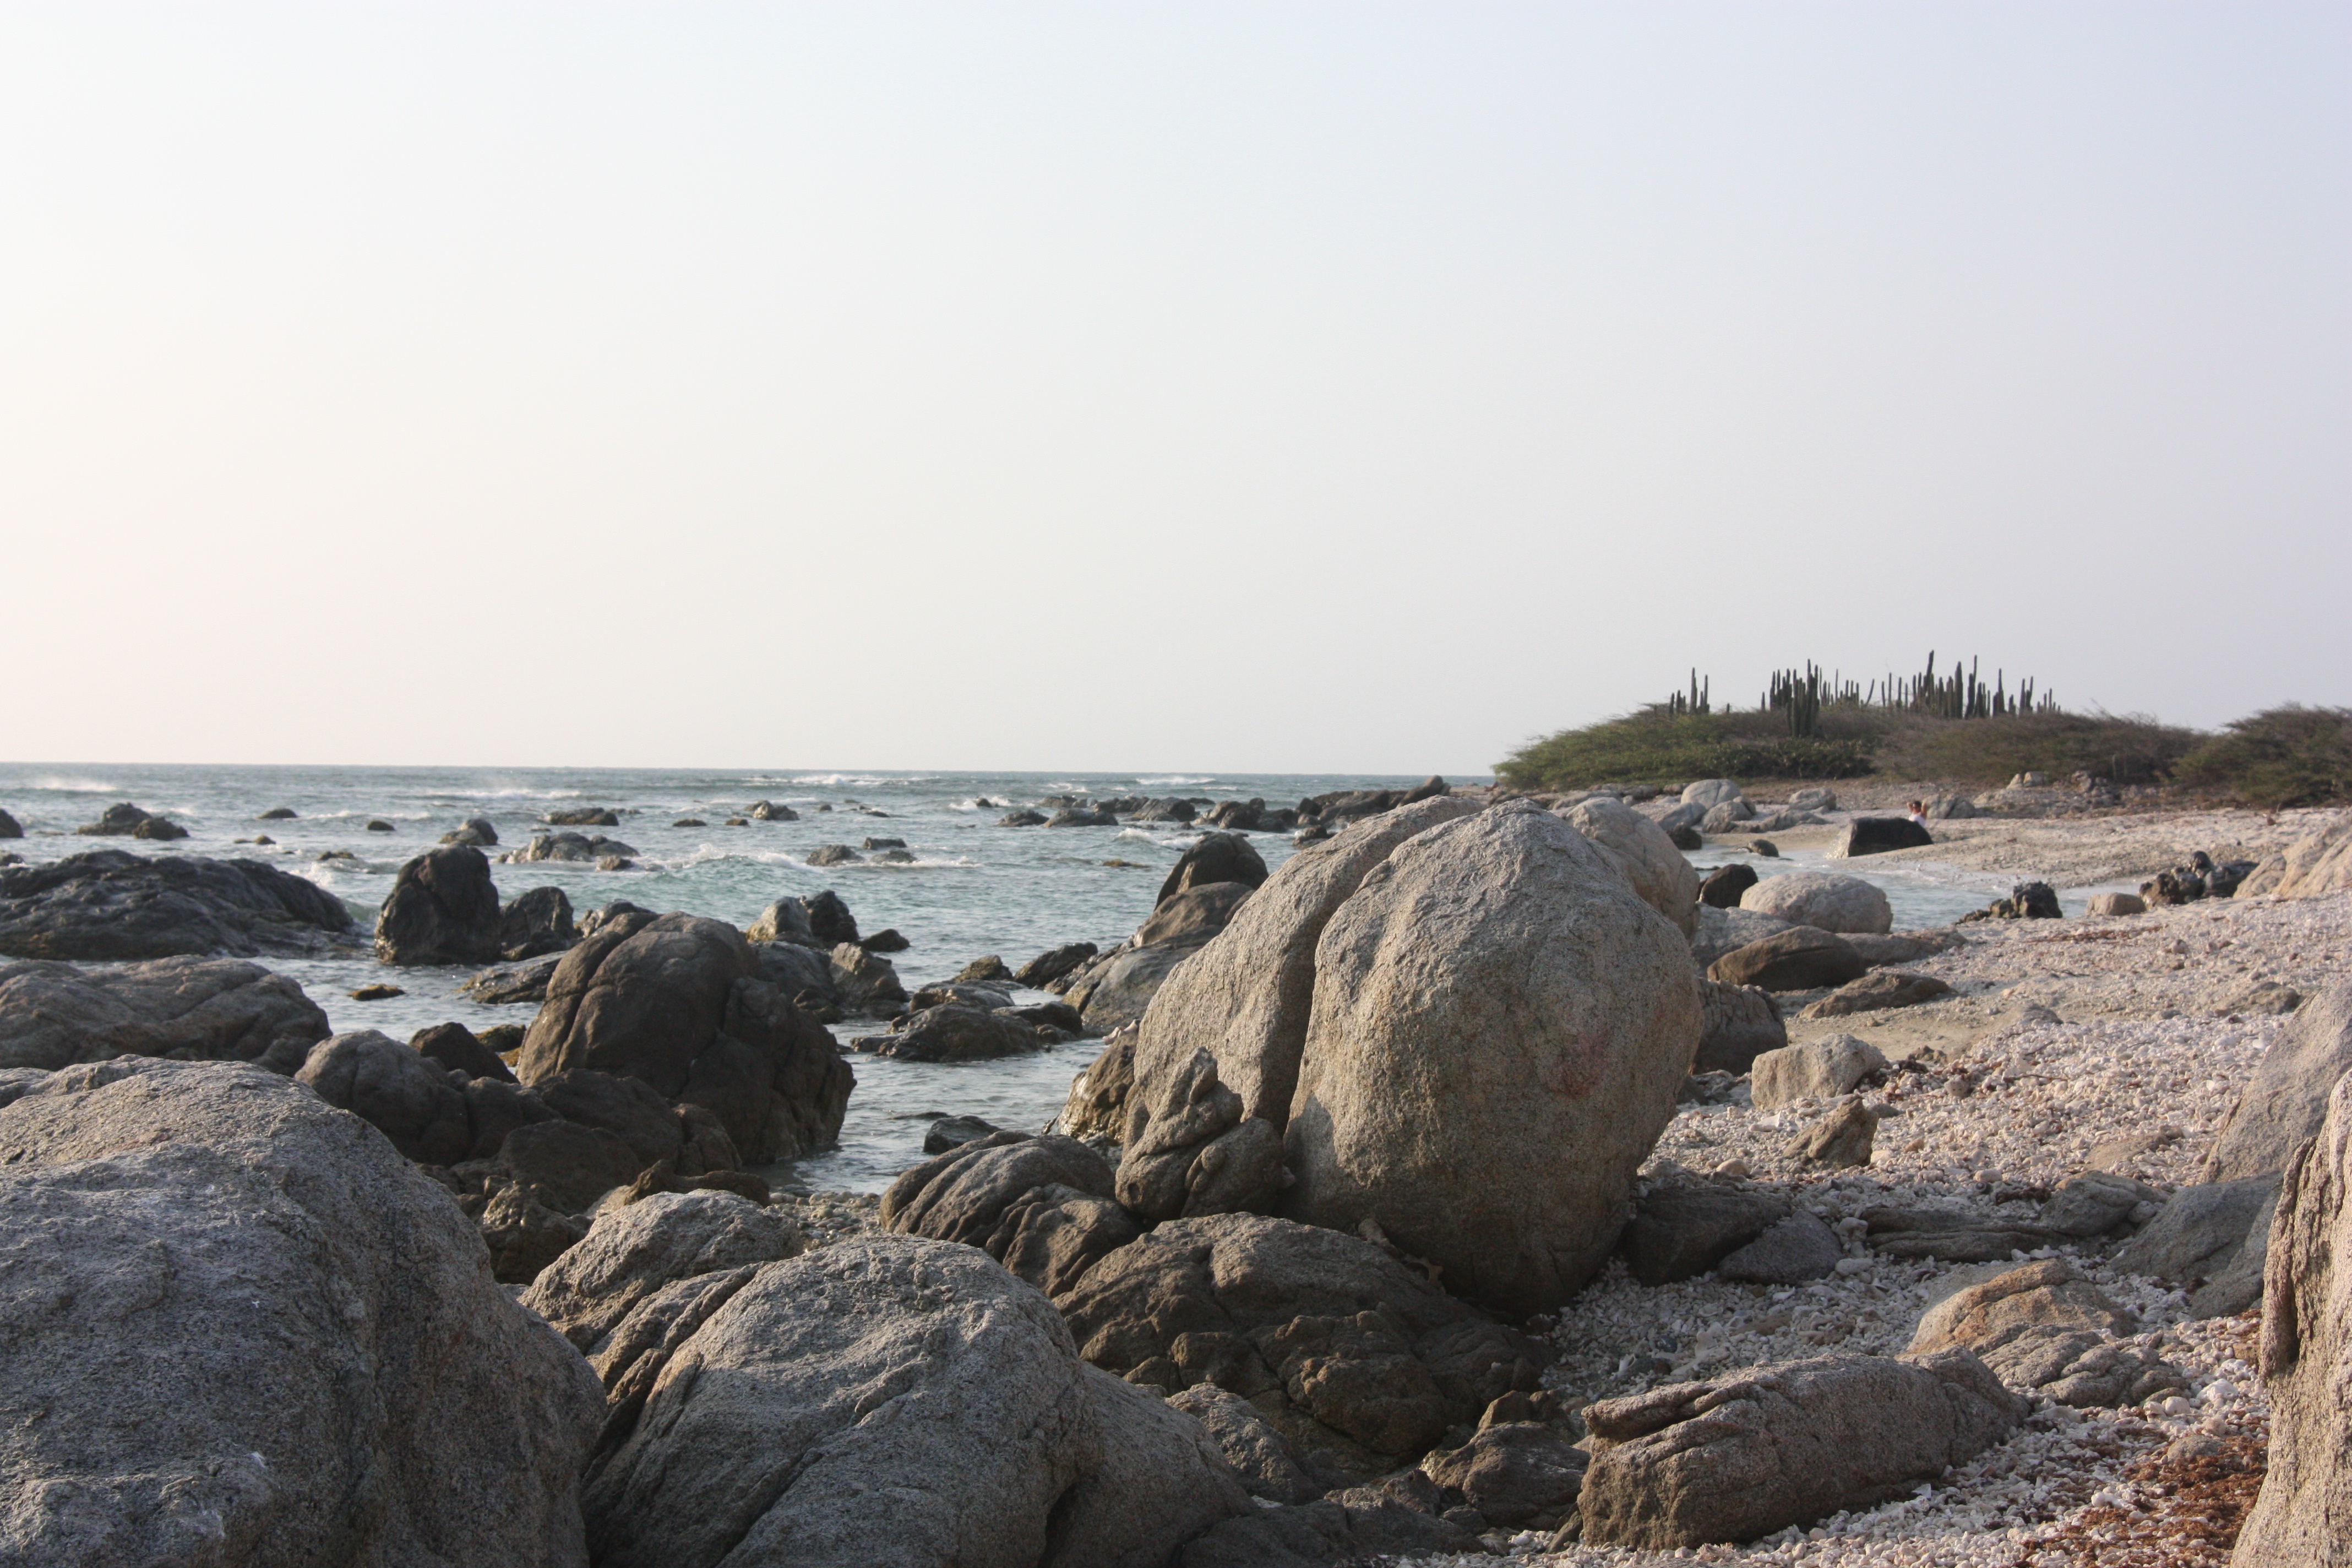
beach, sea, coast, sand, rock, ocean, shore, material, body of water, rocks, geology, aruba